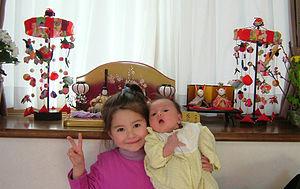
Les poupées traditionnelles japonaises sont appelées en japonais ningyō.